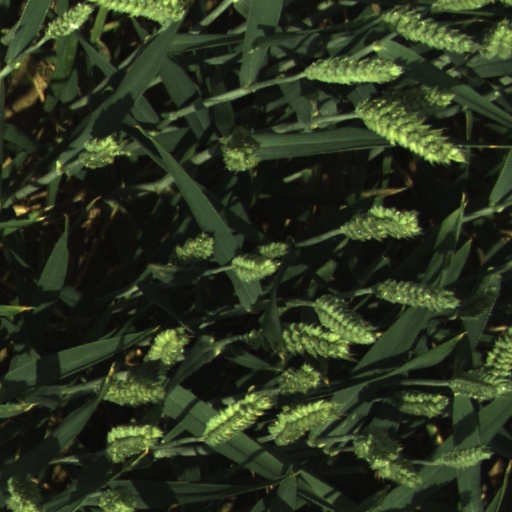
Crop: wheat